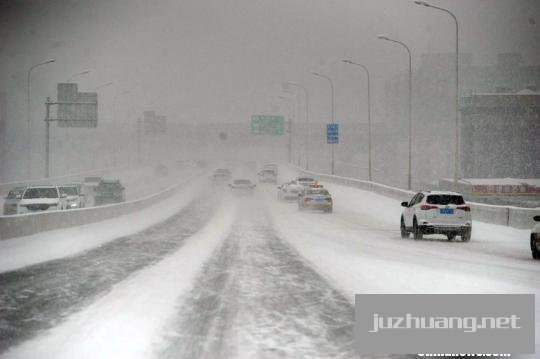
Weather: snow or frosty